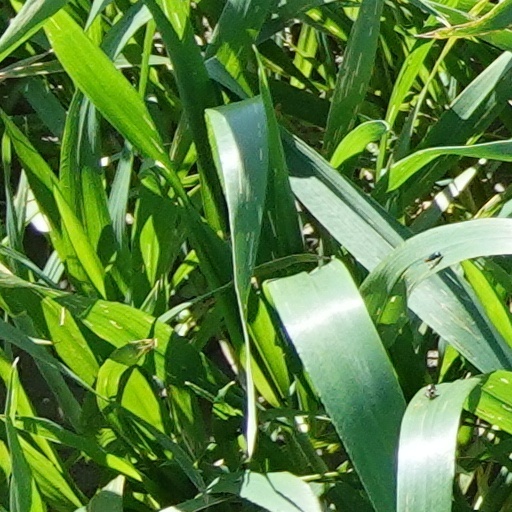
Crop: wheat